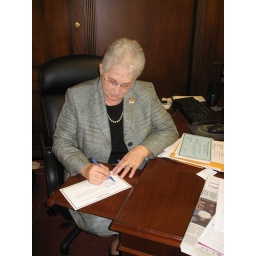
Rep. Foxx signs the Oath of Office for the 111th Congress in her Washington, DC office on January 6, 2009